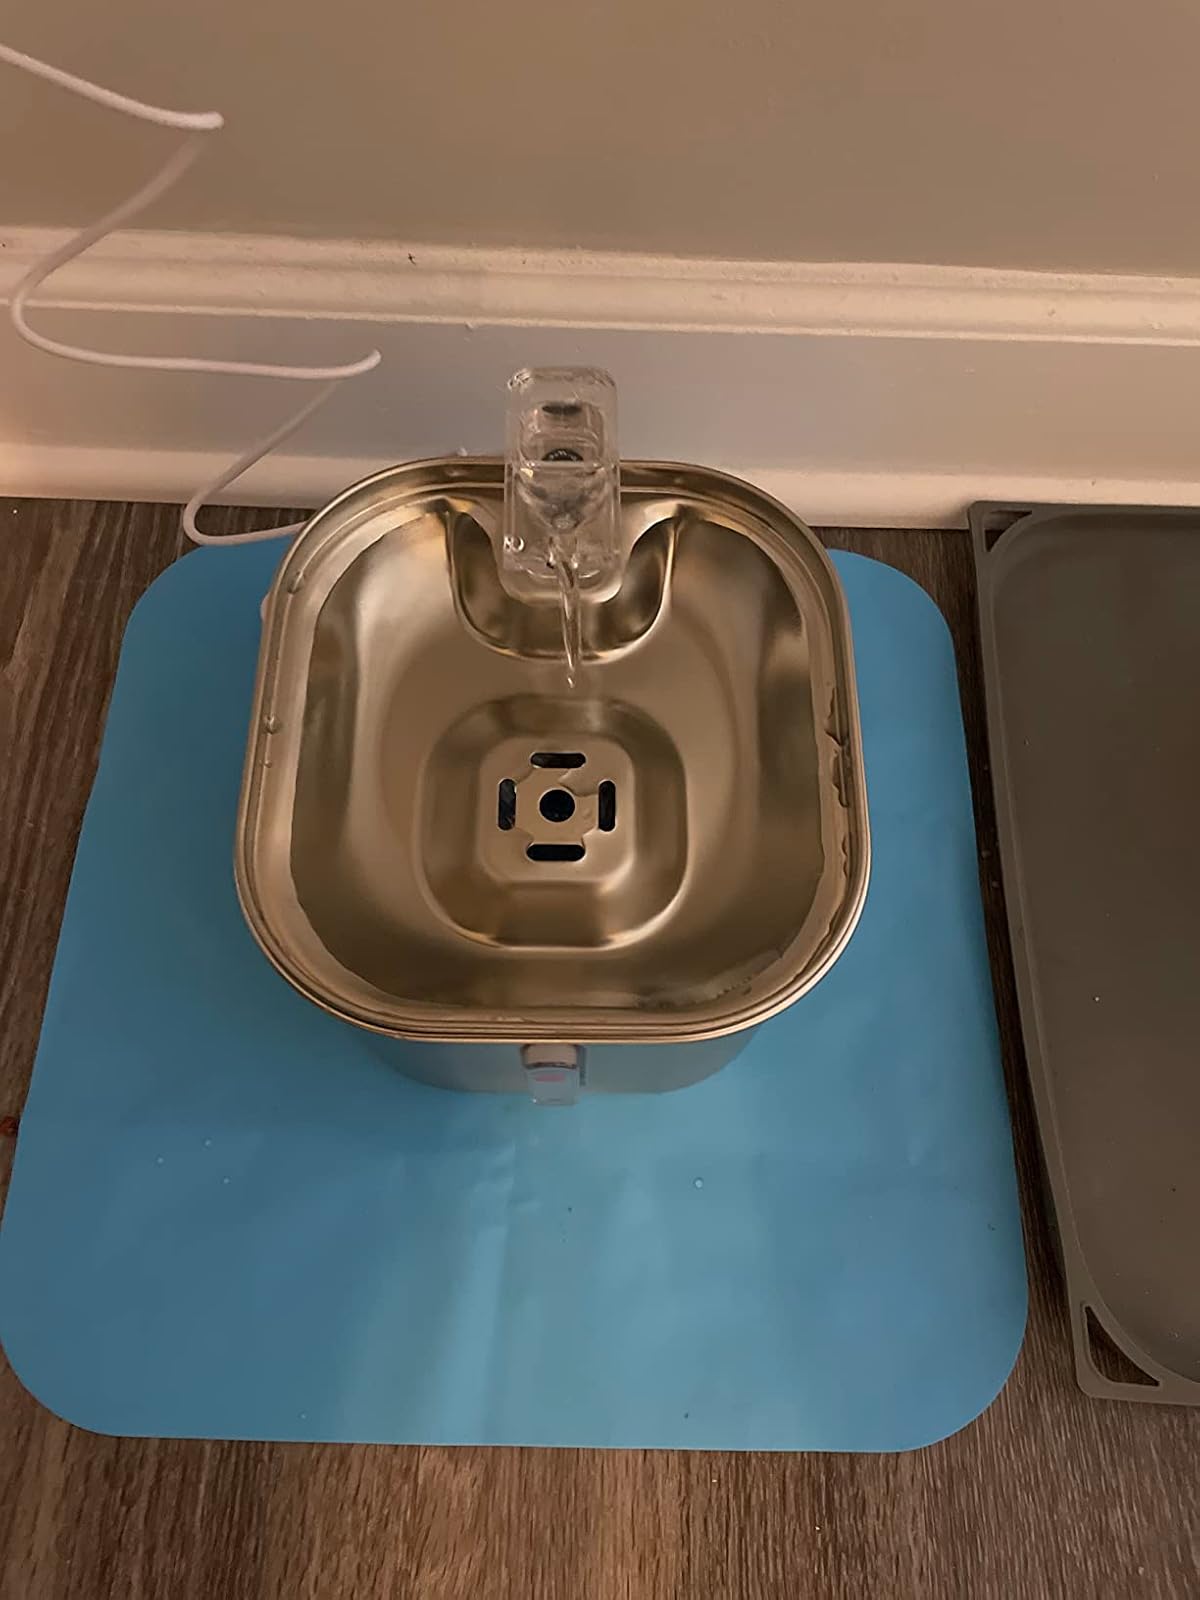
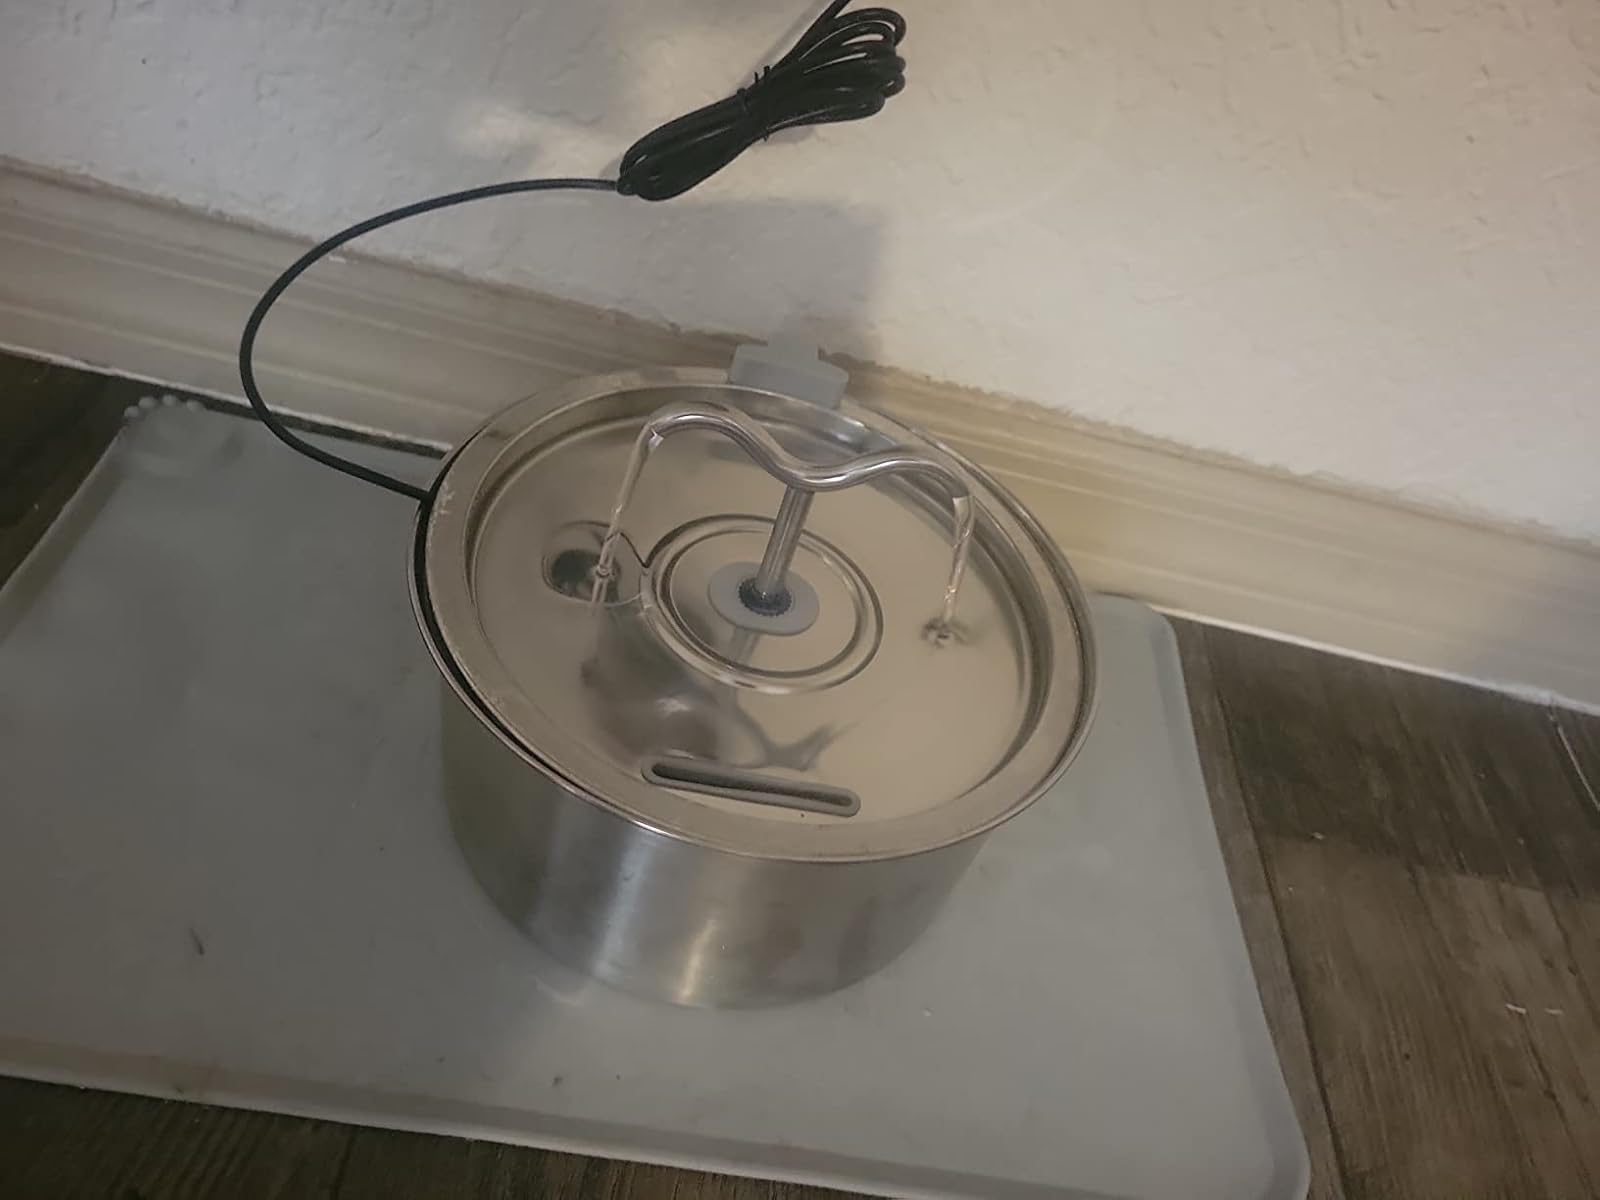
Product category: items_bowl
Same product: no